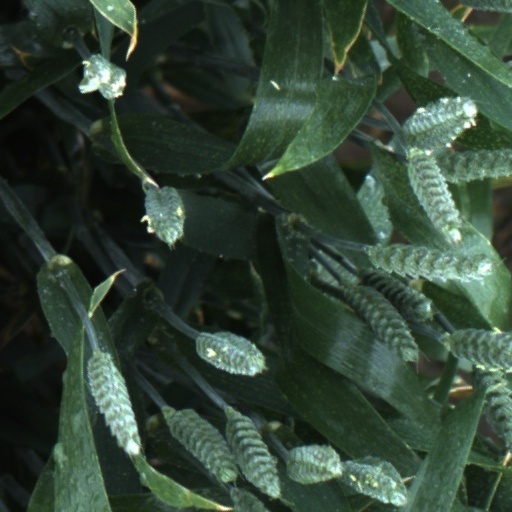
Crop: wheat